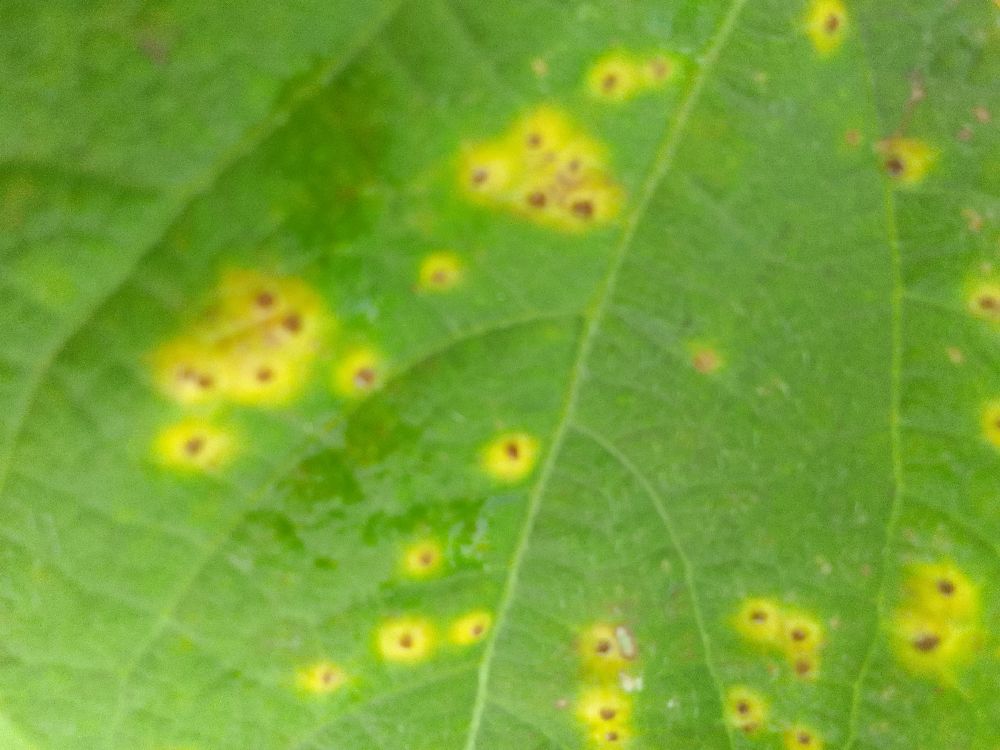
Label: rust